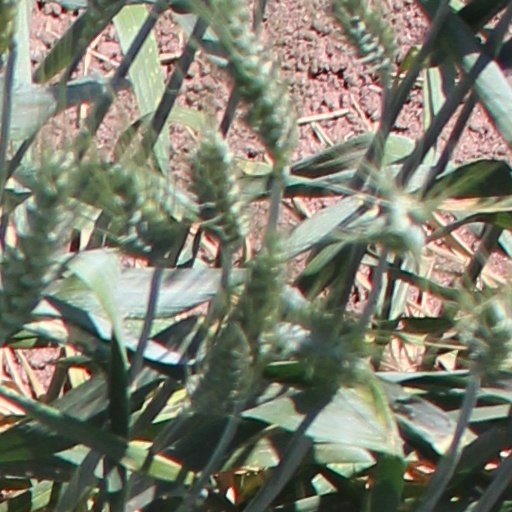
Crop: wheat